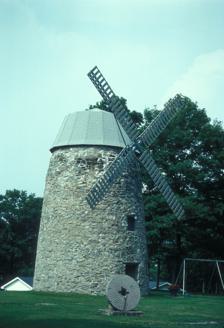
Building: McConnell's Windmill
Country: United States of America
Year built: 1825
United States historic place Stone Windmill U.S. National Register of Historic Places Show map of New York Show map of the United States Location Morris St., Morristown , New York, USA Coordinates 44°35′22″N 75°38′42″W / 44.58944°N 75.64500°W / 44.58944; -75.64500 Area 1.5 acres (0.61 ha) Built 1825 ( 1825 ) Built by McConnell, Hugh MPS Morristown Village MRA NRHP reference No. 82004689 Added to NRHP September 2, 1982 McConnell's Windmill , also known as Morristown Windmill and Stone Windmill , is a stone windmill in Morristown, New York .  It was built in 1825, and is a coursed rubble stone structure measuring 40 feet tall and 77 feet in circumference.  It was used as a grist mill .  The building has been used as a jail and as an Air Warning System Observation Post (N. 69 c) during World War II . It is the only windmill on the American side of the St. Lawrence Valley . It was listed on the National Register of Historic Places in 1982. References